Brexit: The Movie

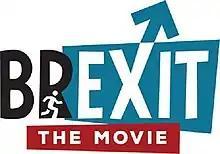

Brexit: The Movie is a 2016 British film written and directed by Martin Durkin, advocating for the withdrawal of the United Kingdom from the European Union, commonly called "Brexit" (a portmanteau of "British" and "exit"). The film's production was funded through crowdfunding via Kickstarter.